Vasaloppet

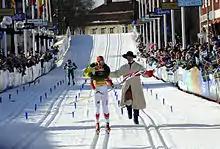
"Kransmas" Erik Smedhs and Vibeke Skofterud, 2012

Women winners in Vasaloppet have received awards since 1997. Before that, in 1922–23 and 1981–96, women were allowed to race, but did not receive awards. The first woman to participate was Margit Nordin from Grängesberg in 1923, at 10:09:42. "Falu Kuriren" wrote about the event: "... an incredible ovation greeted the only lady competitor, Miss Margit Nordin. Miss Nordin was lifted high on strong arms and she received flowers and cheers".